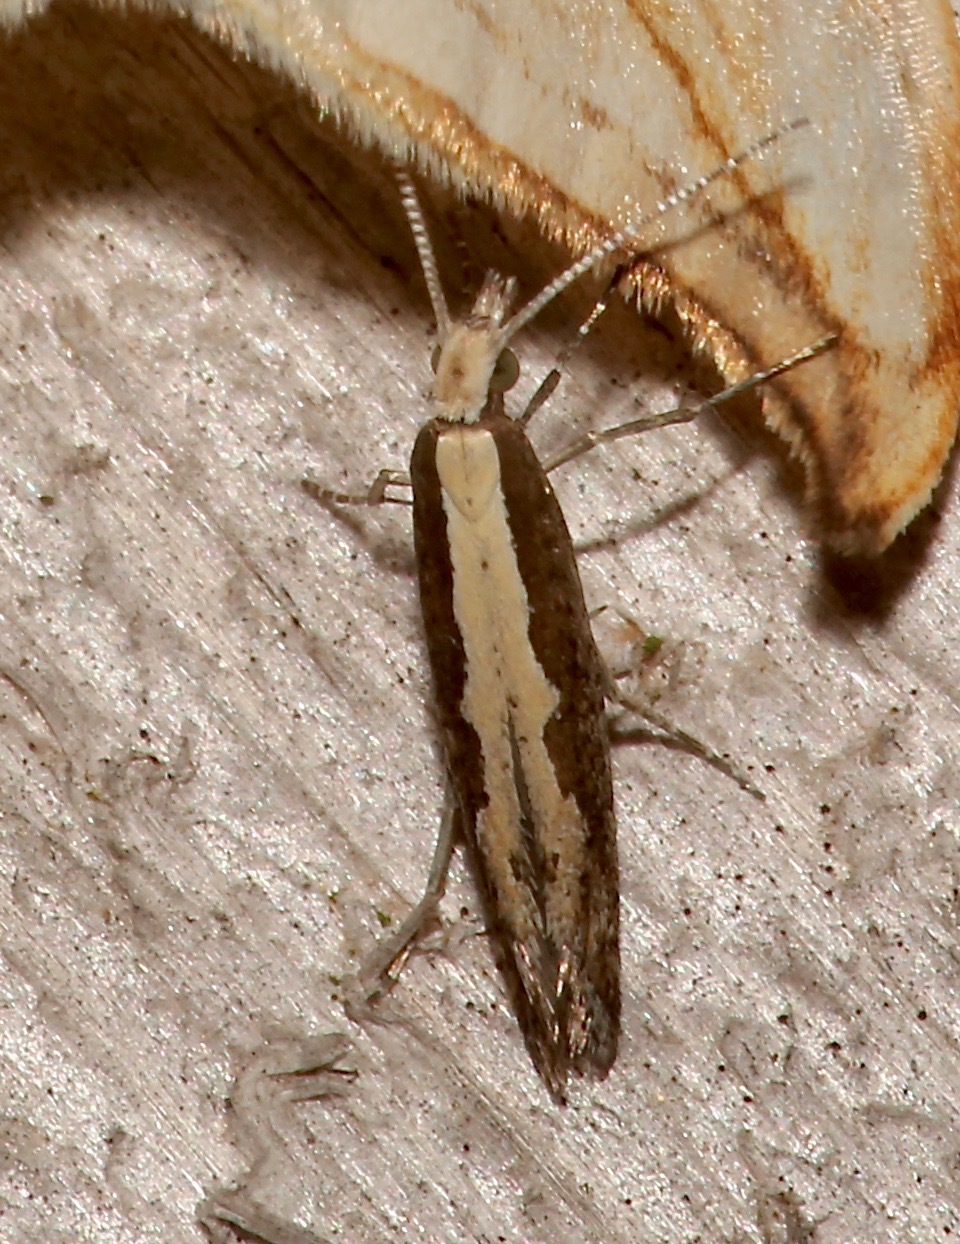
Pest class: diamondback_moth